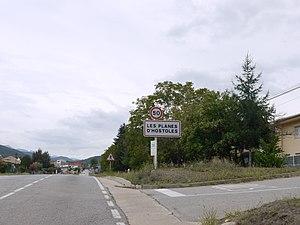
L'entrée sud de Les Planes d'Hostoles.
Les Planes d'Hostoles est une commune espagnole de la province de Gérone, en Catalogne, en Espagne dans la comarque de Garrotxa.